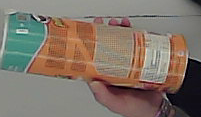
Product: pringles_paprika